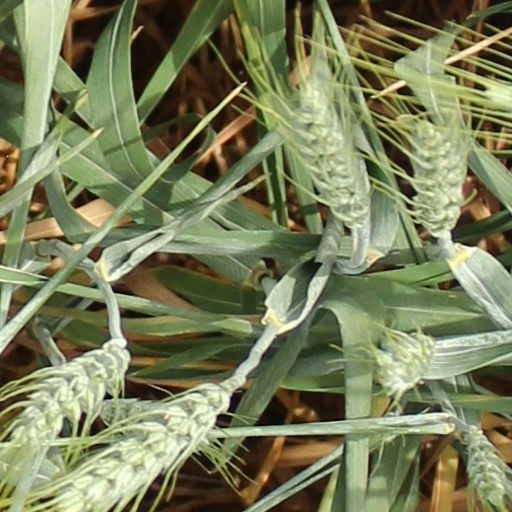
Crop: wheat